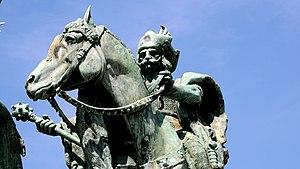
Tas est selon la tradition un des sept chefs tribaux magyars qui conduisent leur nation en Europe depuis l'Asie dans la seconde moitié du IXᵉ siècle. Selon les historiens modernes il vécut plus probablement quatre générations plus tard.
Les Sept chefs magyars sont les chefs des sept tribus magyares qui occupèrent la plaine de Pannonie à partir de 895 après J.C. Constantin VII, empereur de l'empire Byzantin, nous donne le nom de ces sept tribus dans son ouvrage De Administrando Imperio. En revanche, le nom de leurs chefs ne sont pas connus avec précision, les différentes chroniques de l'époque ne faisant pas consensus — et certaines ayant été depuis identifiées comme fausses.